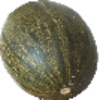
Label: Melon Piel de Sapo 1